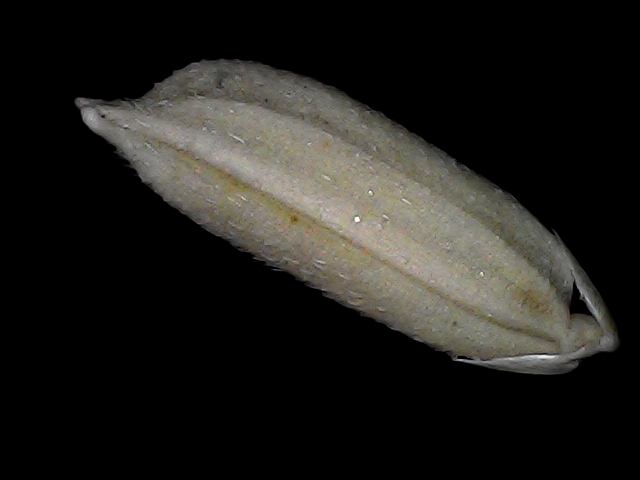
Rice variety: Bd79